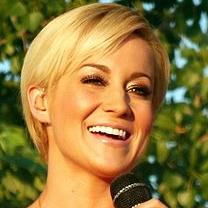
Age: 26